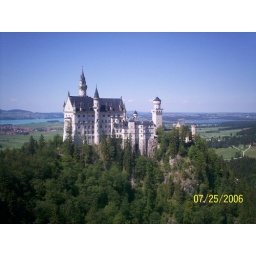
Hiked around the back of the castle and got to a rope bridge and got the perfect view